The Killers

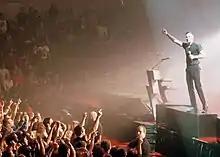
Brandon Flowers in 2012

The Killers' third album, "Day & Age", was released on November 18, 2008. Flowers stated that "Day & Age" was "like looking at Sam's Town from Mars", the band have called it their "most playful record" with the album making use of saxophones, steel drums, harpsichord, and tribal chanting. The album also saw the band write some of their most personal and challenging lyrics to date. Closing track "Goodnight, Travel Well" was written about the death of Keuning's mother, while "A Dustland Fairytale" was written as a tribute to frontman Flowers' parents, his mother had recently been diagnosed with terminal cancer. "Day & Age" became the band's third studio album to reach number one in both the UK and Ireland, it reached number six on the "Billboard" 200 album chart. It has also been certified 4× Platinum in the UK and Ireland, Platinum in Germany, Australia, New Zealand and Canada and Gold in the US, Mexico, Sweden, Norway, Austria, Switzerland, Greece and the Middle East.